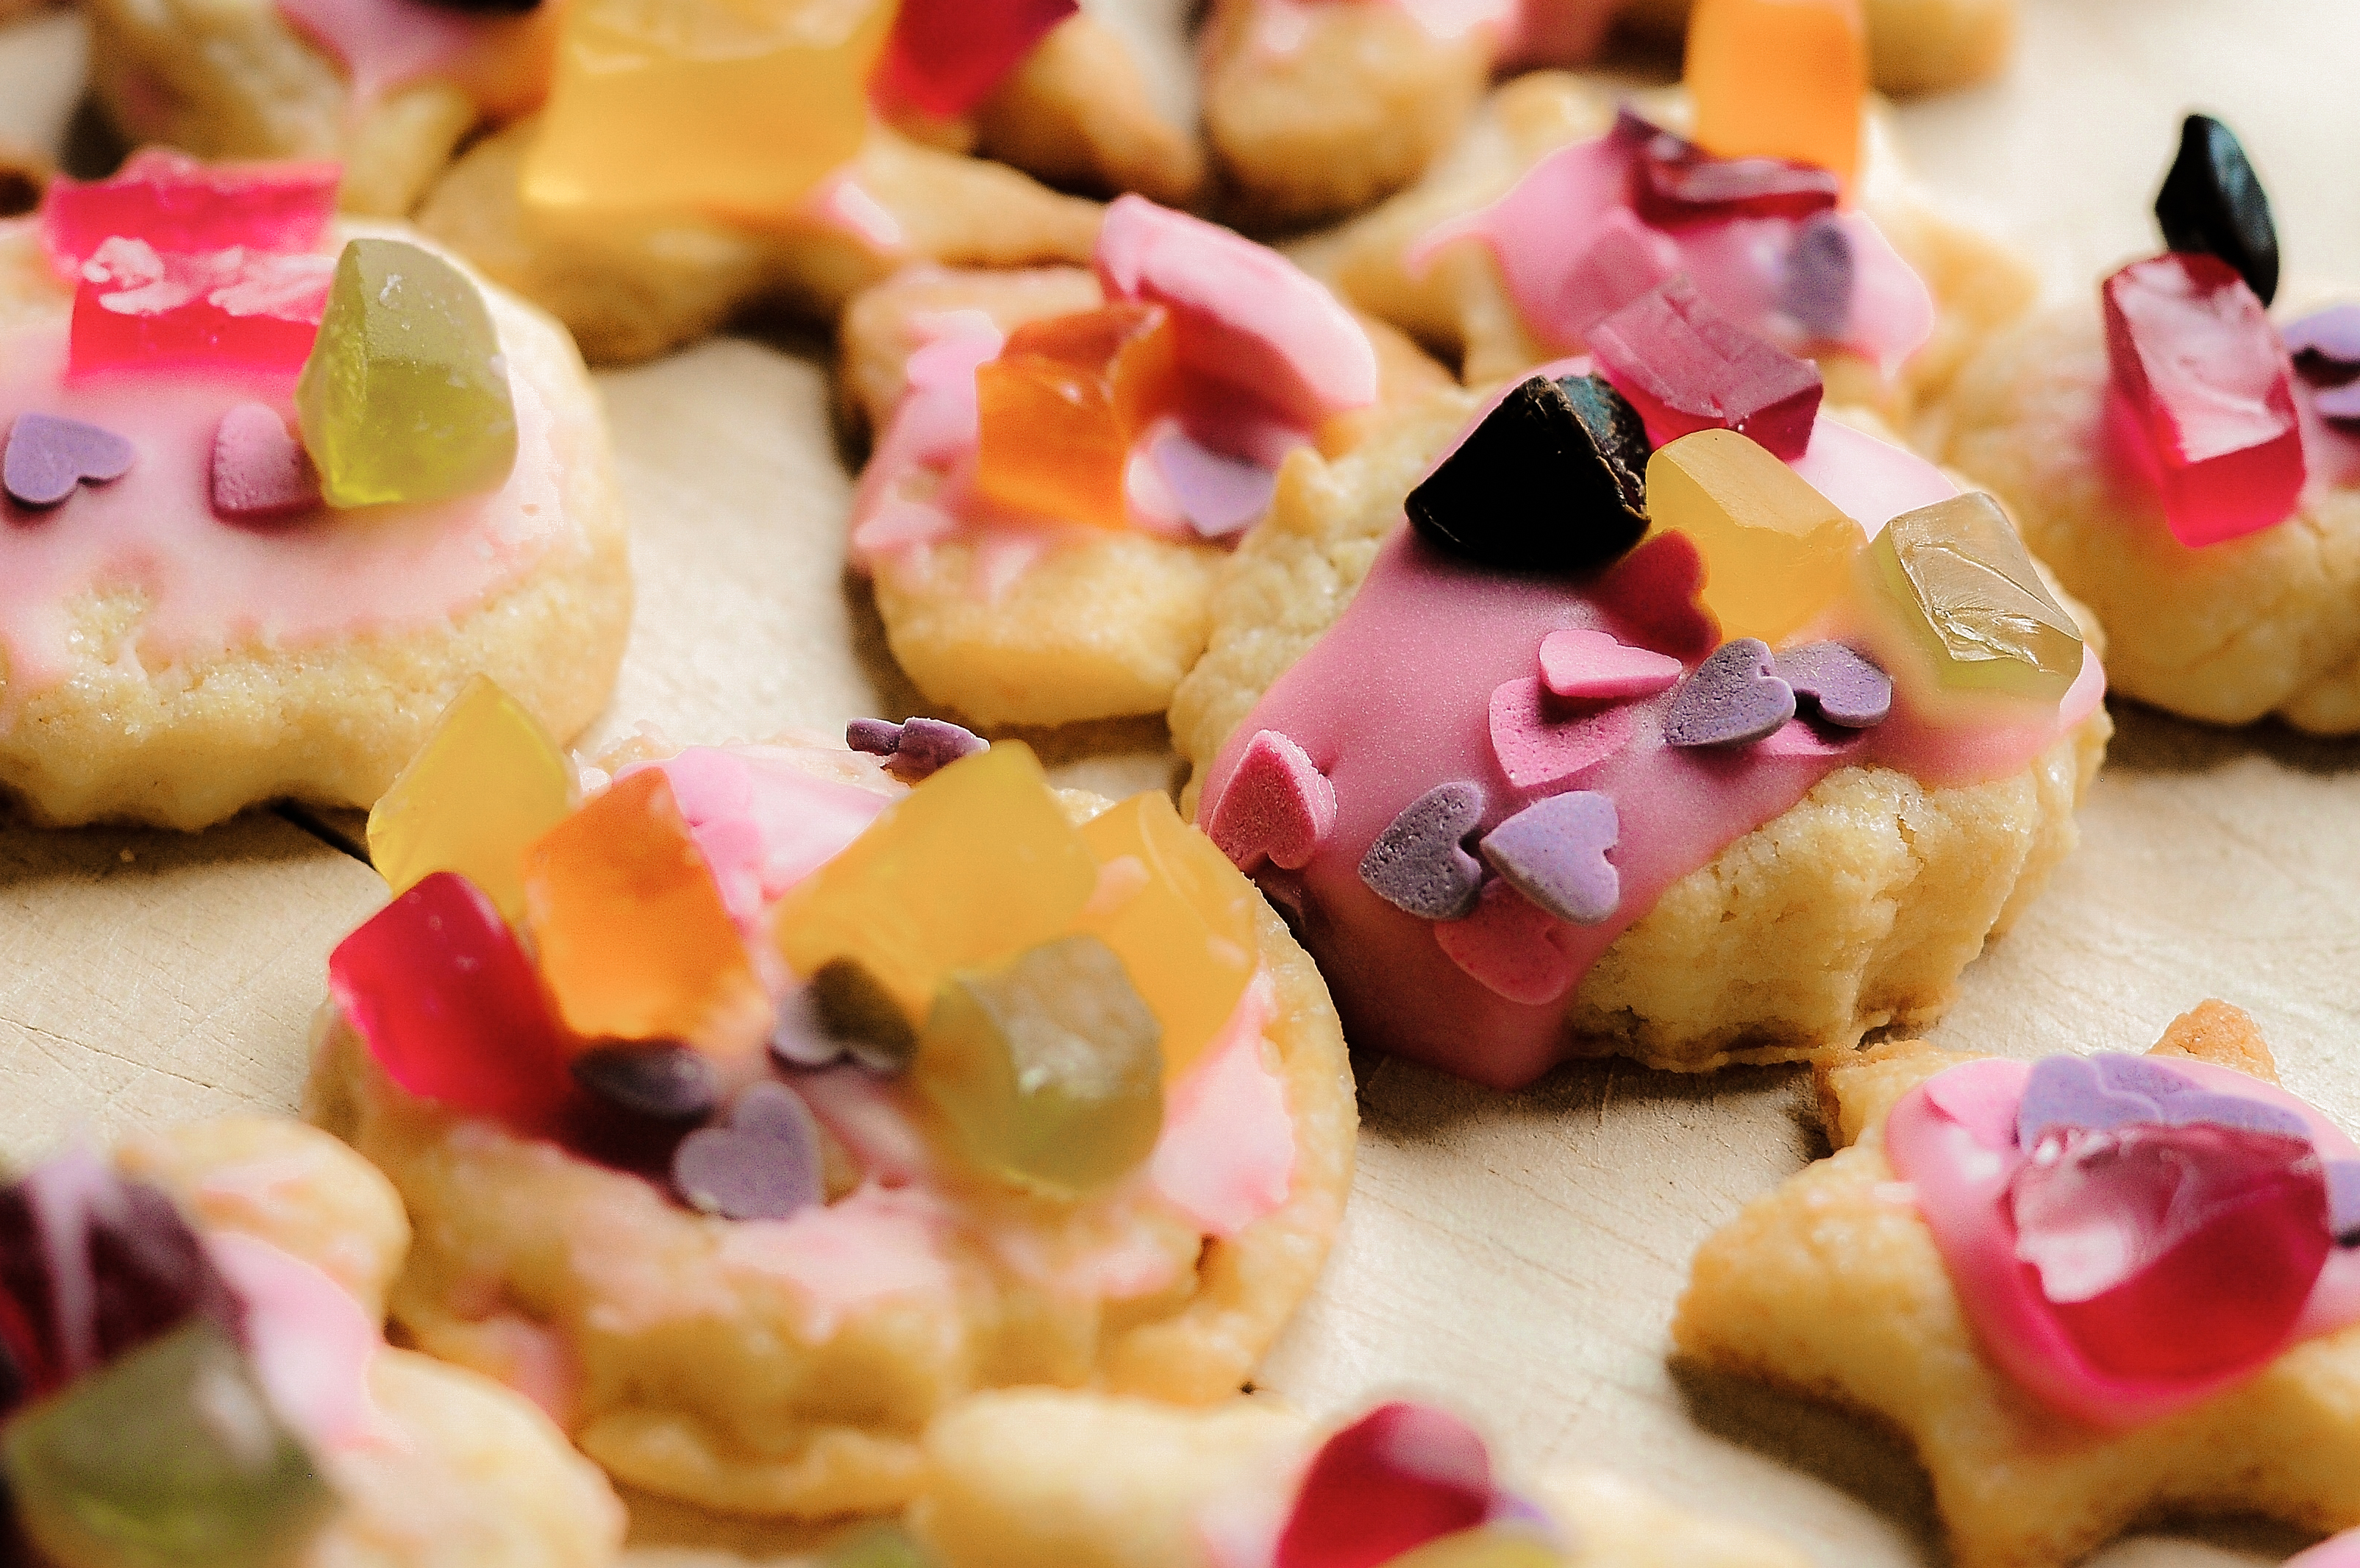
fruit, dish, meal, food, produce, breakfast, baking, dessert, cuisine, cookies, candy, canape, sweetness, baked goods, biscuits, bruschetta, hors d oeuvre, snack food, petit four